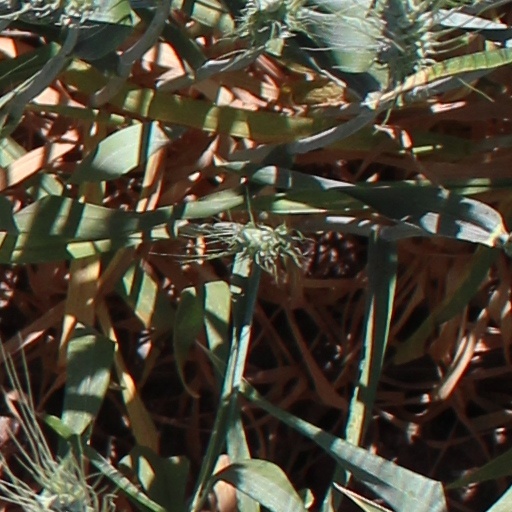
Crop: wheat